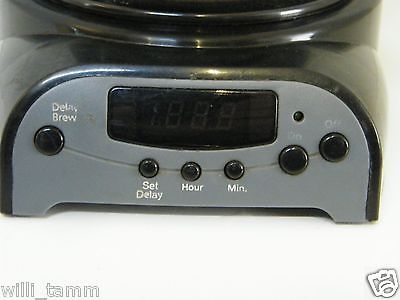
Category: coffee maker